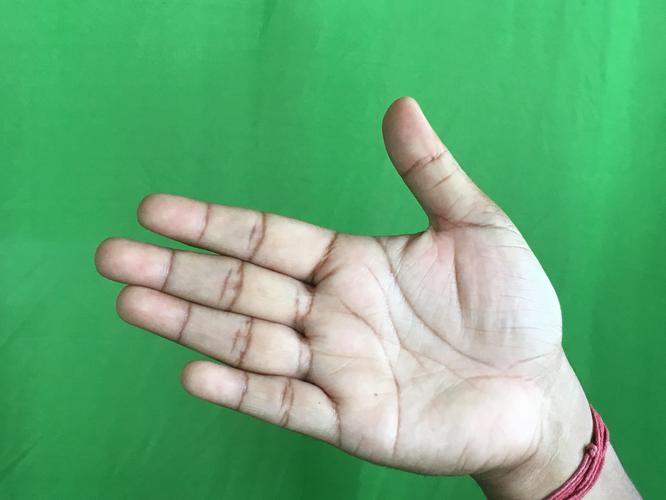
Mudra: Ardhachandran
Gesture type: single_hand